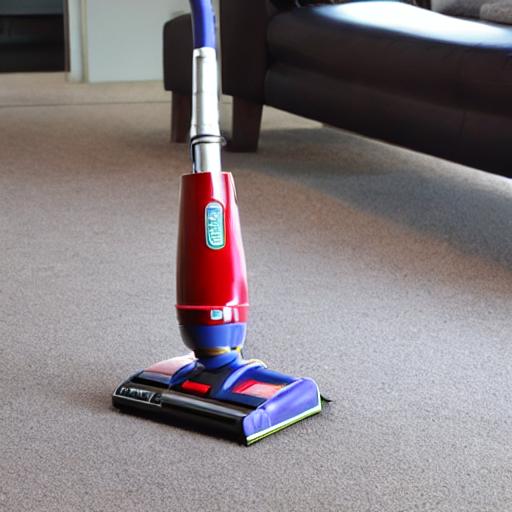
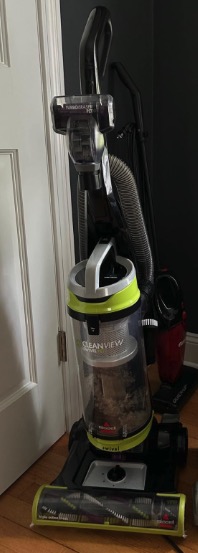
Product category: items_vacuum
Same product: no